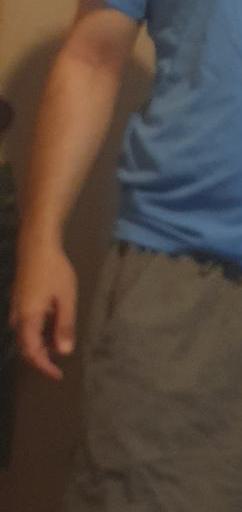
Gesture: no_gesture